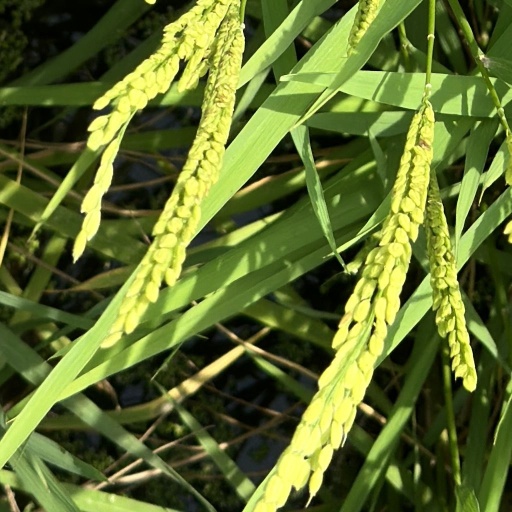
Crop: rice